Bud Light boycott

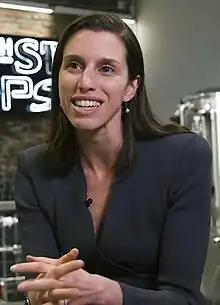
Alissa Heinerscheid in 2019

Amidst the ensuing controversy, critics blamed Bud Light's new vice president of marketing, Alissa Heinerscheid, as responsible for the brand's move. Heinerscheid, who became a vice president at the company in July 2022, stated that her goal was to evolve the Bud Light advertising to make it more inclusive, and to move it away from its "fratty and out-of-touch humor". In a March 23, 2023, interview for "Make Yourself at Home", a show hosted by Kristin Twiford, Heinerscheid stated: